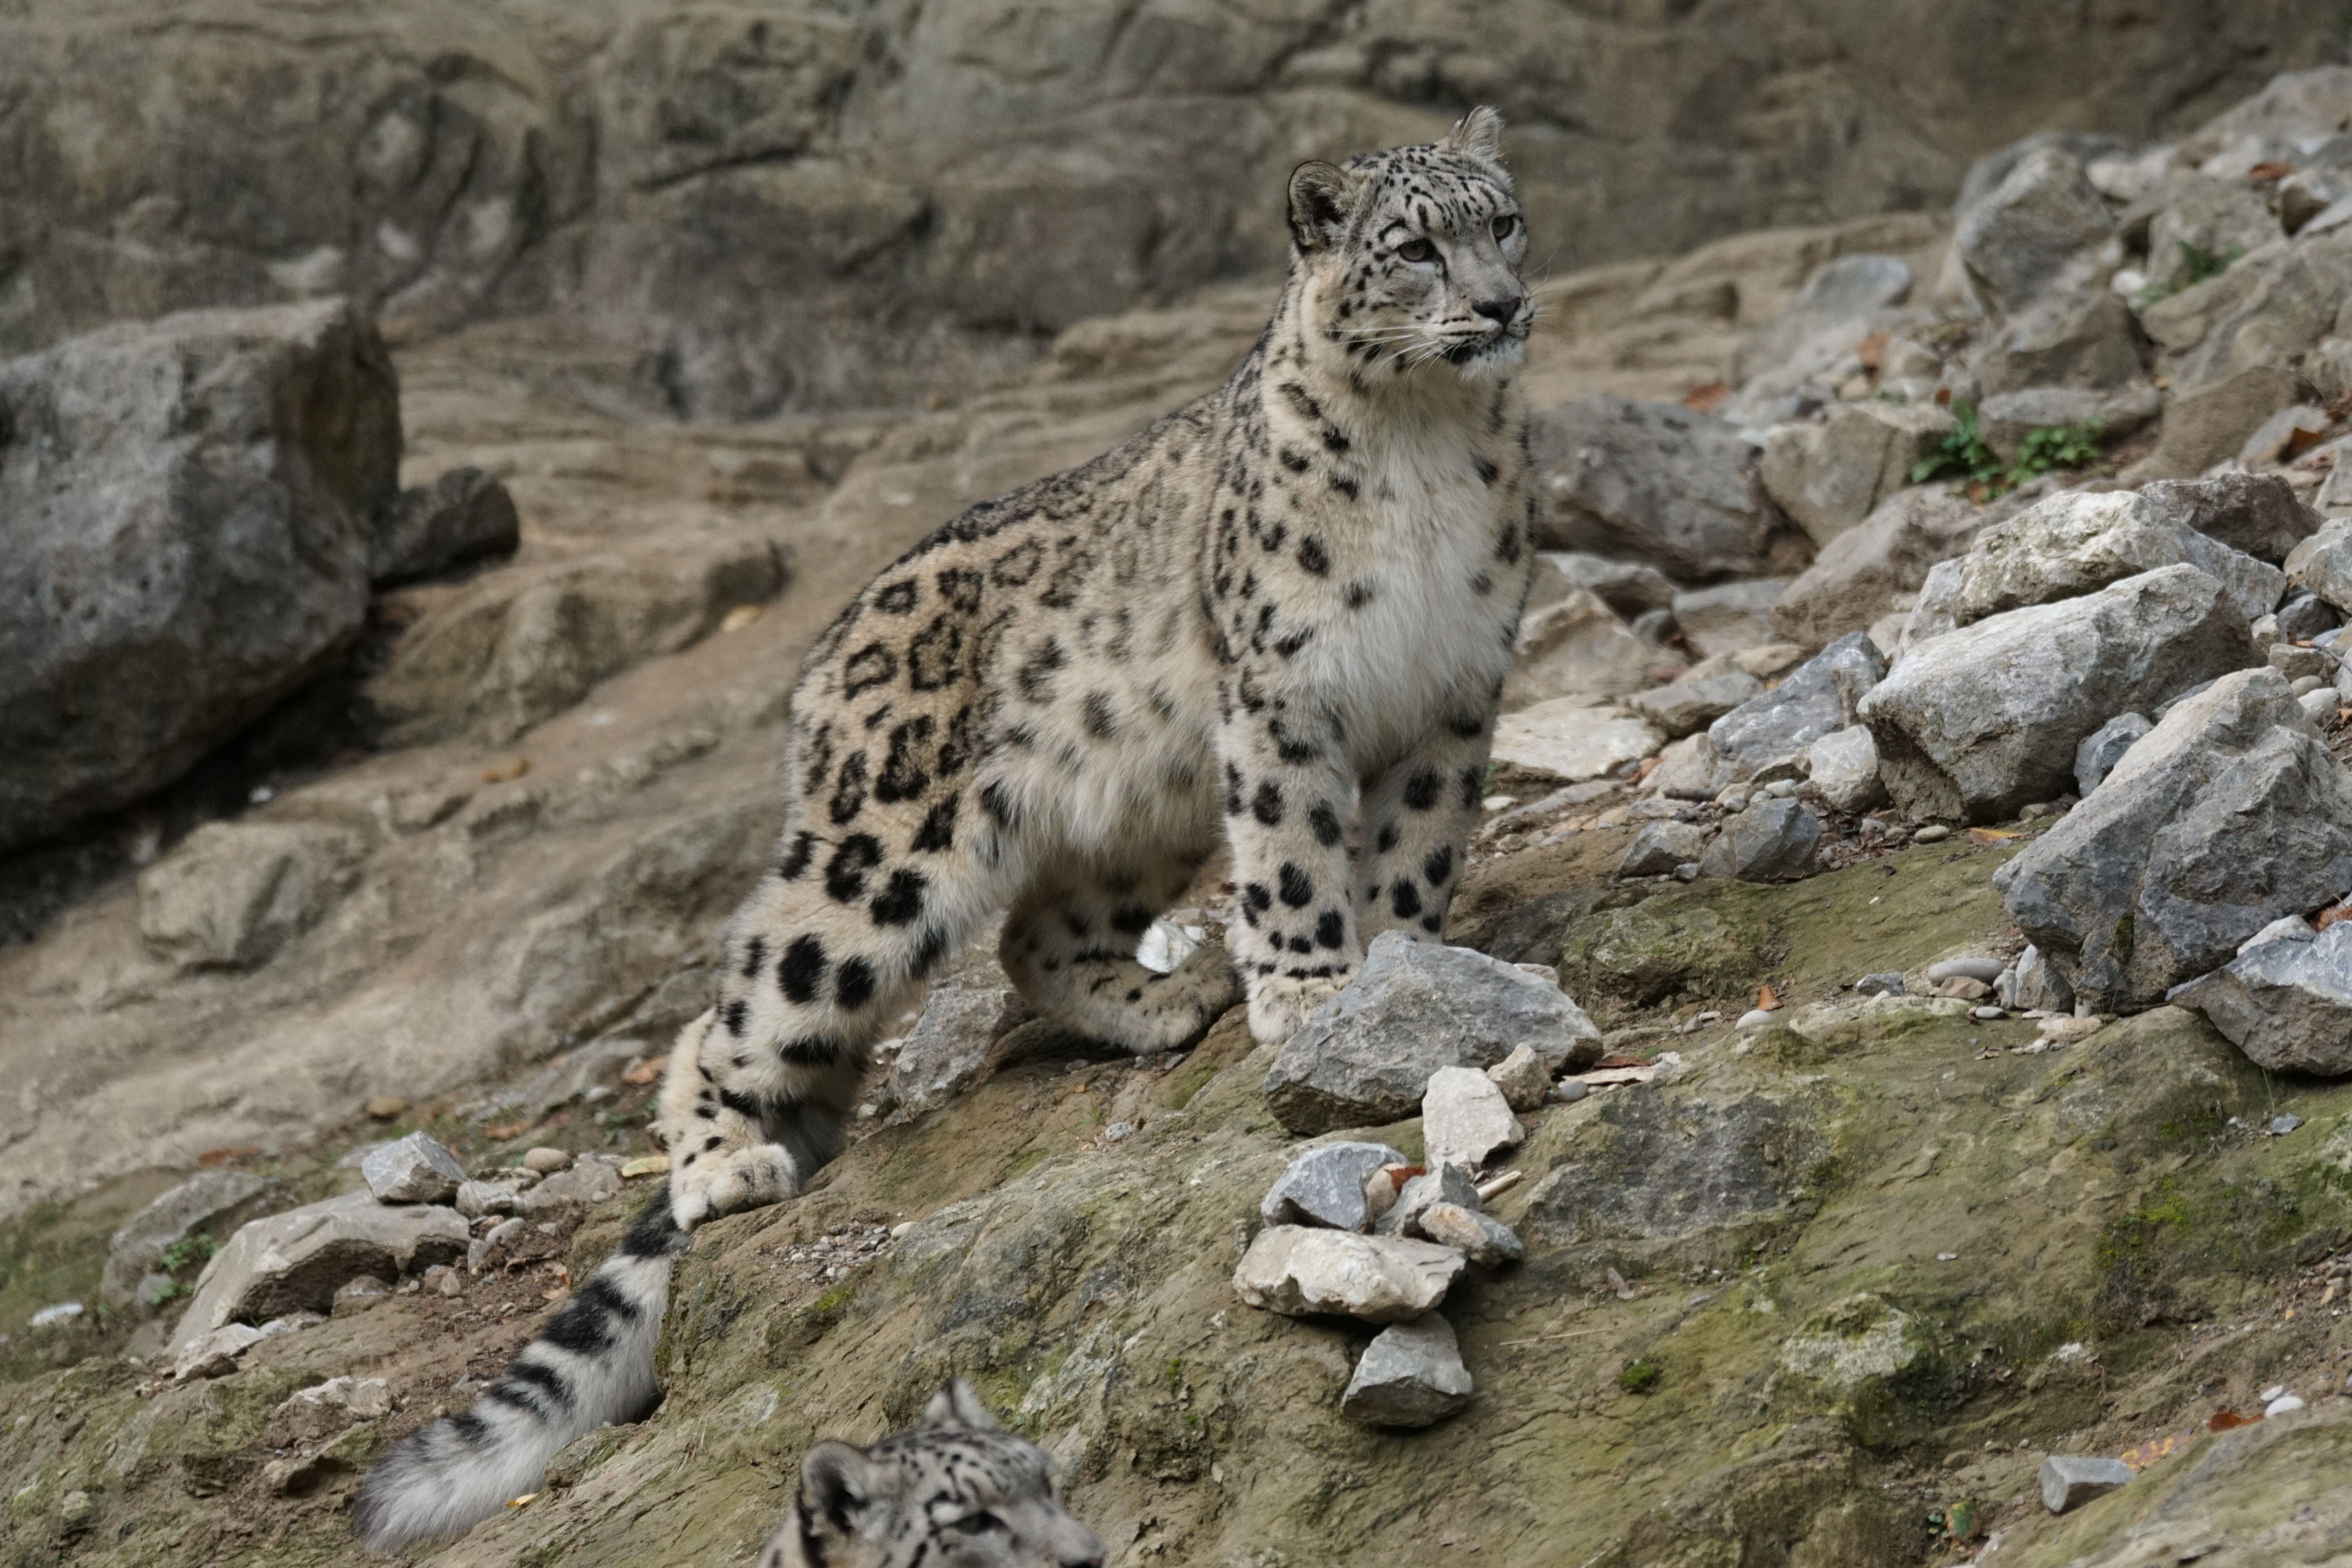
wildlife, zoo, cat, mammal, fauna, leopard, animals, vertebrate, snow leopard, big cats, cat like mammal